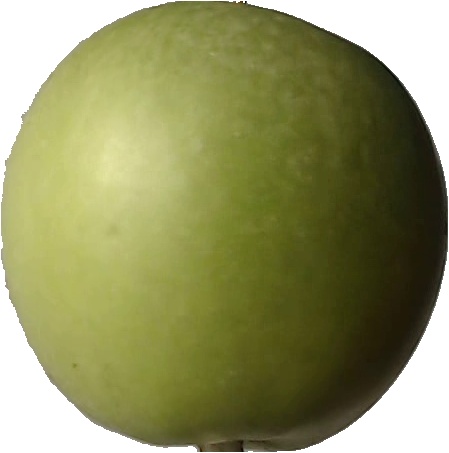
Label: apple_granny_smith_1